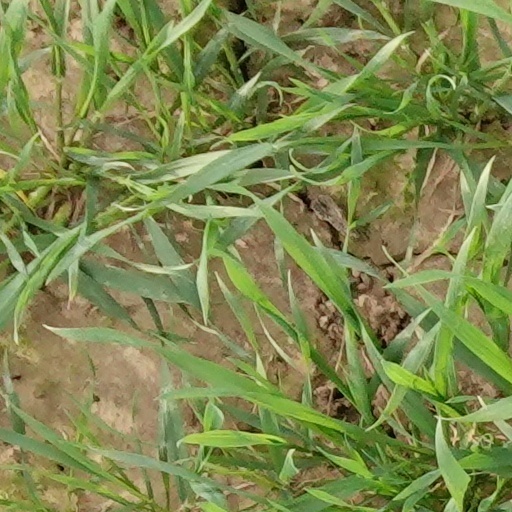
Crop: wheat